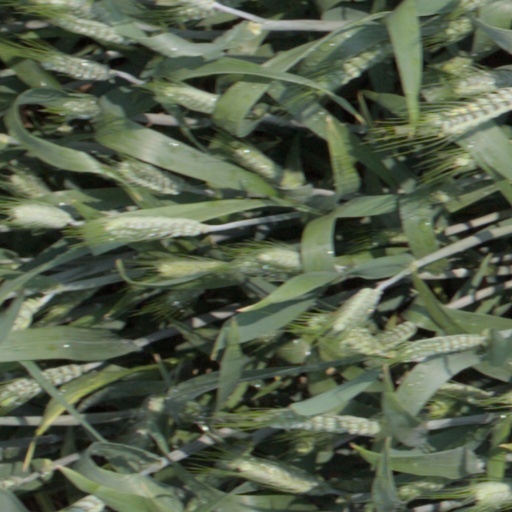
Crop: wheat